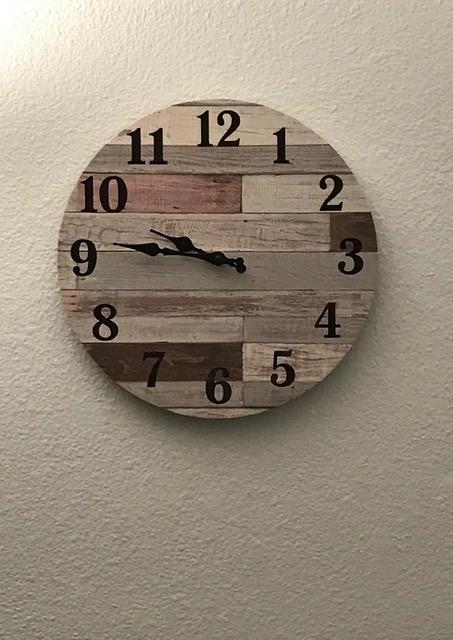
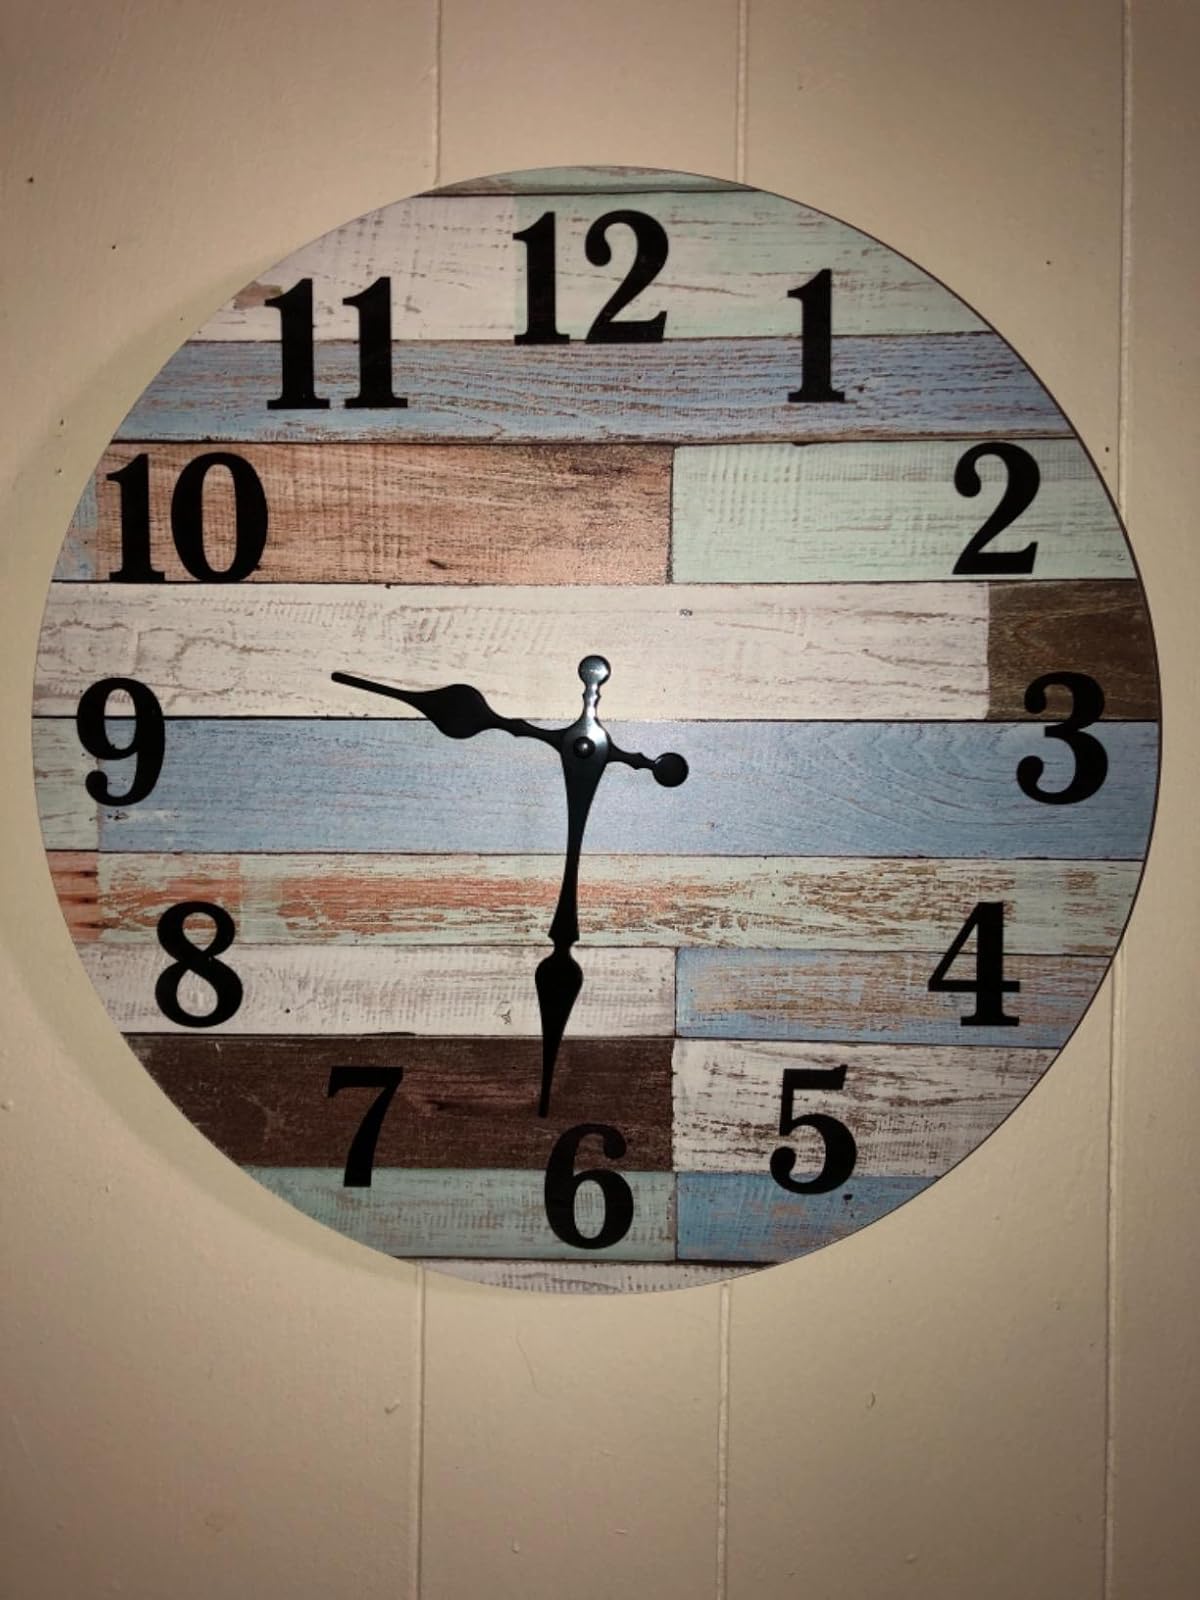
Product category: clock
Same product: yes